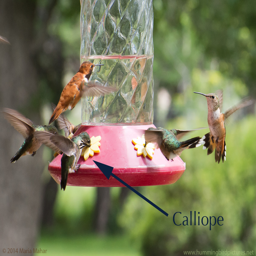
picture of biological species clinging to a feeder and feeding while other hummingbirds either feed or confront each other .